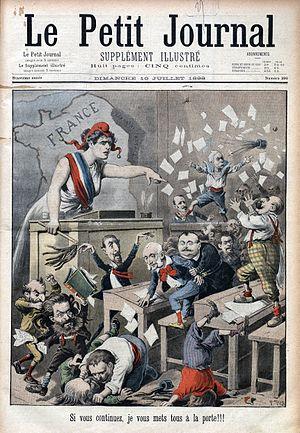
Couverture du Petit journal de juillet 1898. Légende
Jules Méline, né le 20 mai 1838 à Remiremont et mort le 21 décembre 1925 à Paris, est un homme d’État français.
Le rôle central joué par la presse et l'édition dans l'affaire Dreyfus, est illustré par le symbole de l'engagement journalistique qu'est J'accuse d'Émile Zola. L'affaire Dreyfus est en effet le premier événement surmédiatisé en France. Des milliers de publications ont littéralement « fait » l'opinion. Cette presse libre et pléthorique se développe, grâce aux acquis de la République au travers, notamment, de la loi de 1881 sur la presse. Elle profite aussi des progrès technologiques de la seconde moitié du XIXᵉ siècle. Elle pèse très directement sur le déroulement de l'affaire Dreyfus au travers de campagnes parfois violentes et d'articles souvent sensationnels.